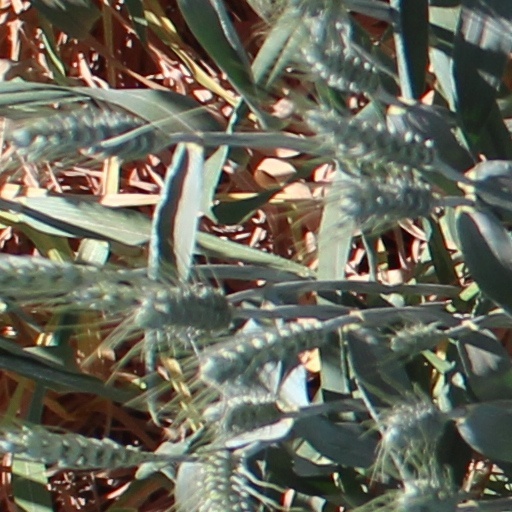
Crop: wheat